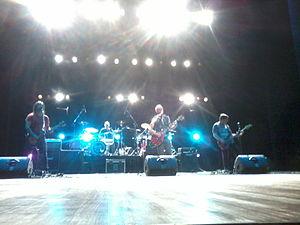
Chancho Va est un groupe de rock argentin, originaire de Dorrego, dans la province de Mendoza. Le style musical du groupe se situe dans le dit rock urbain, un genre caractérisé par des bases rythmiques puissantes et des riffs de guitare distordus. La voix, énergique et plaintive, traite fortement de l'engagement social.